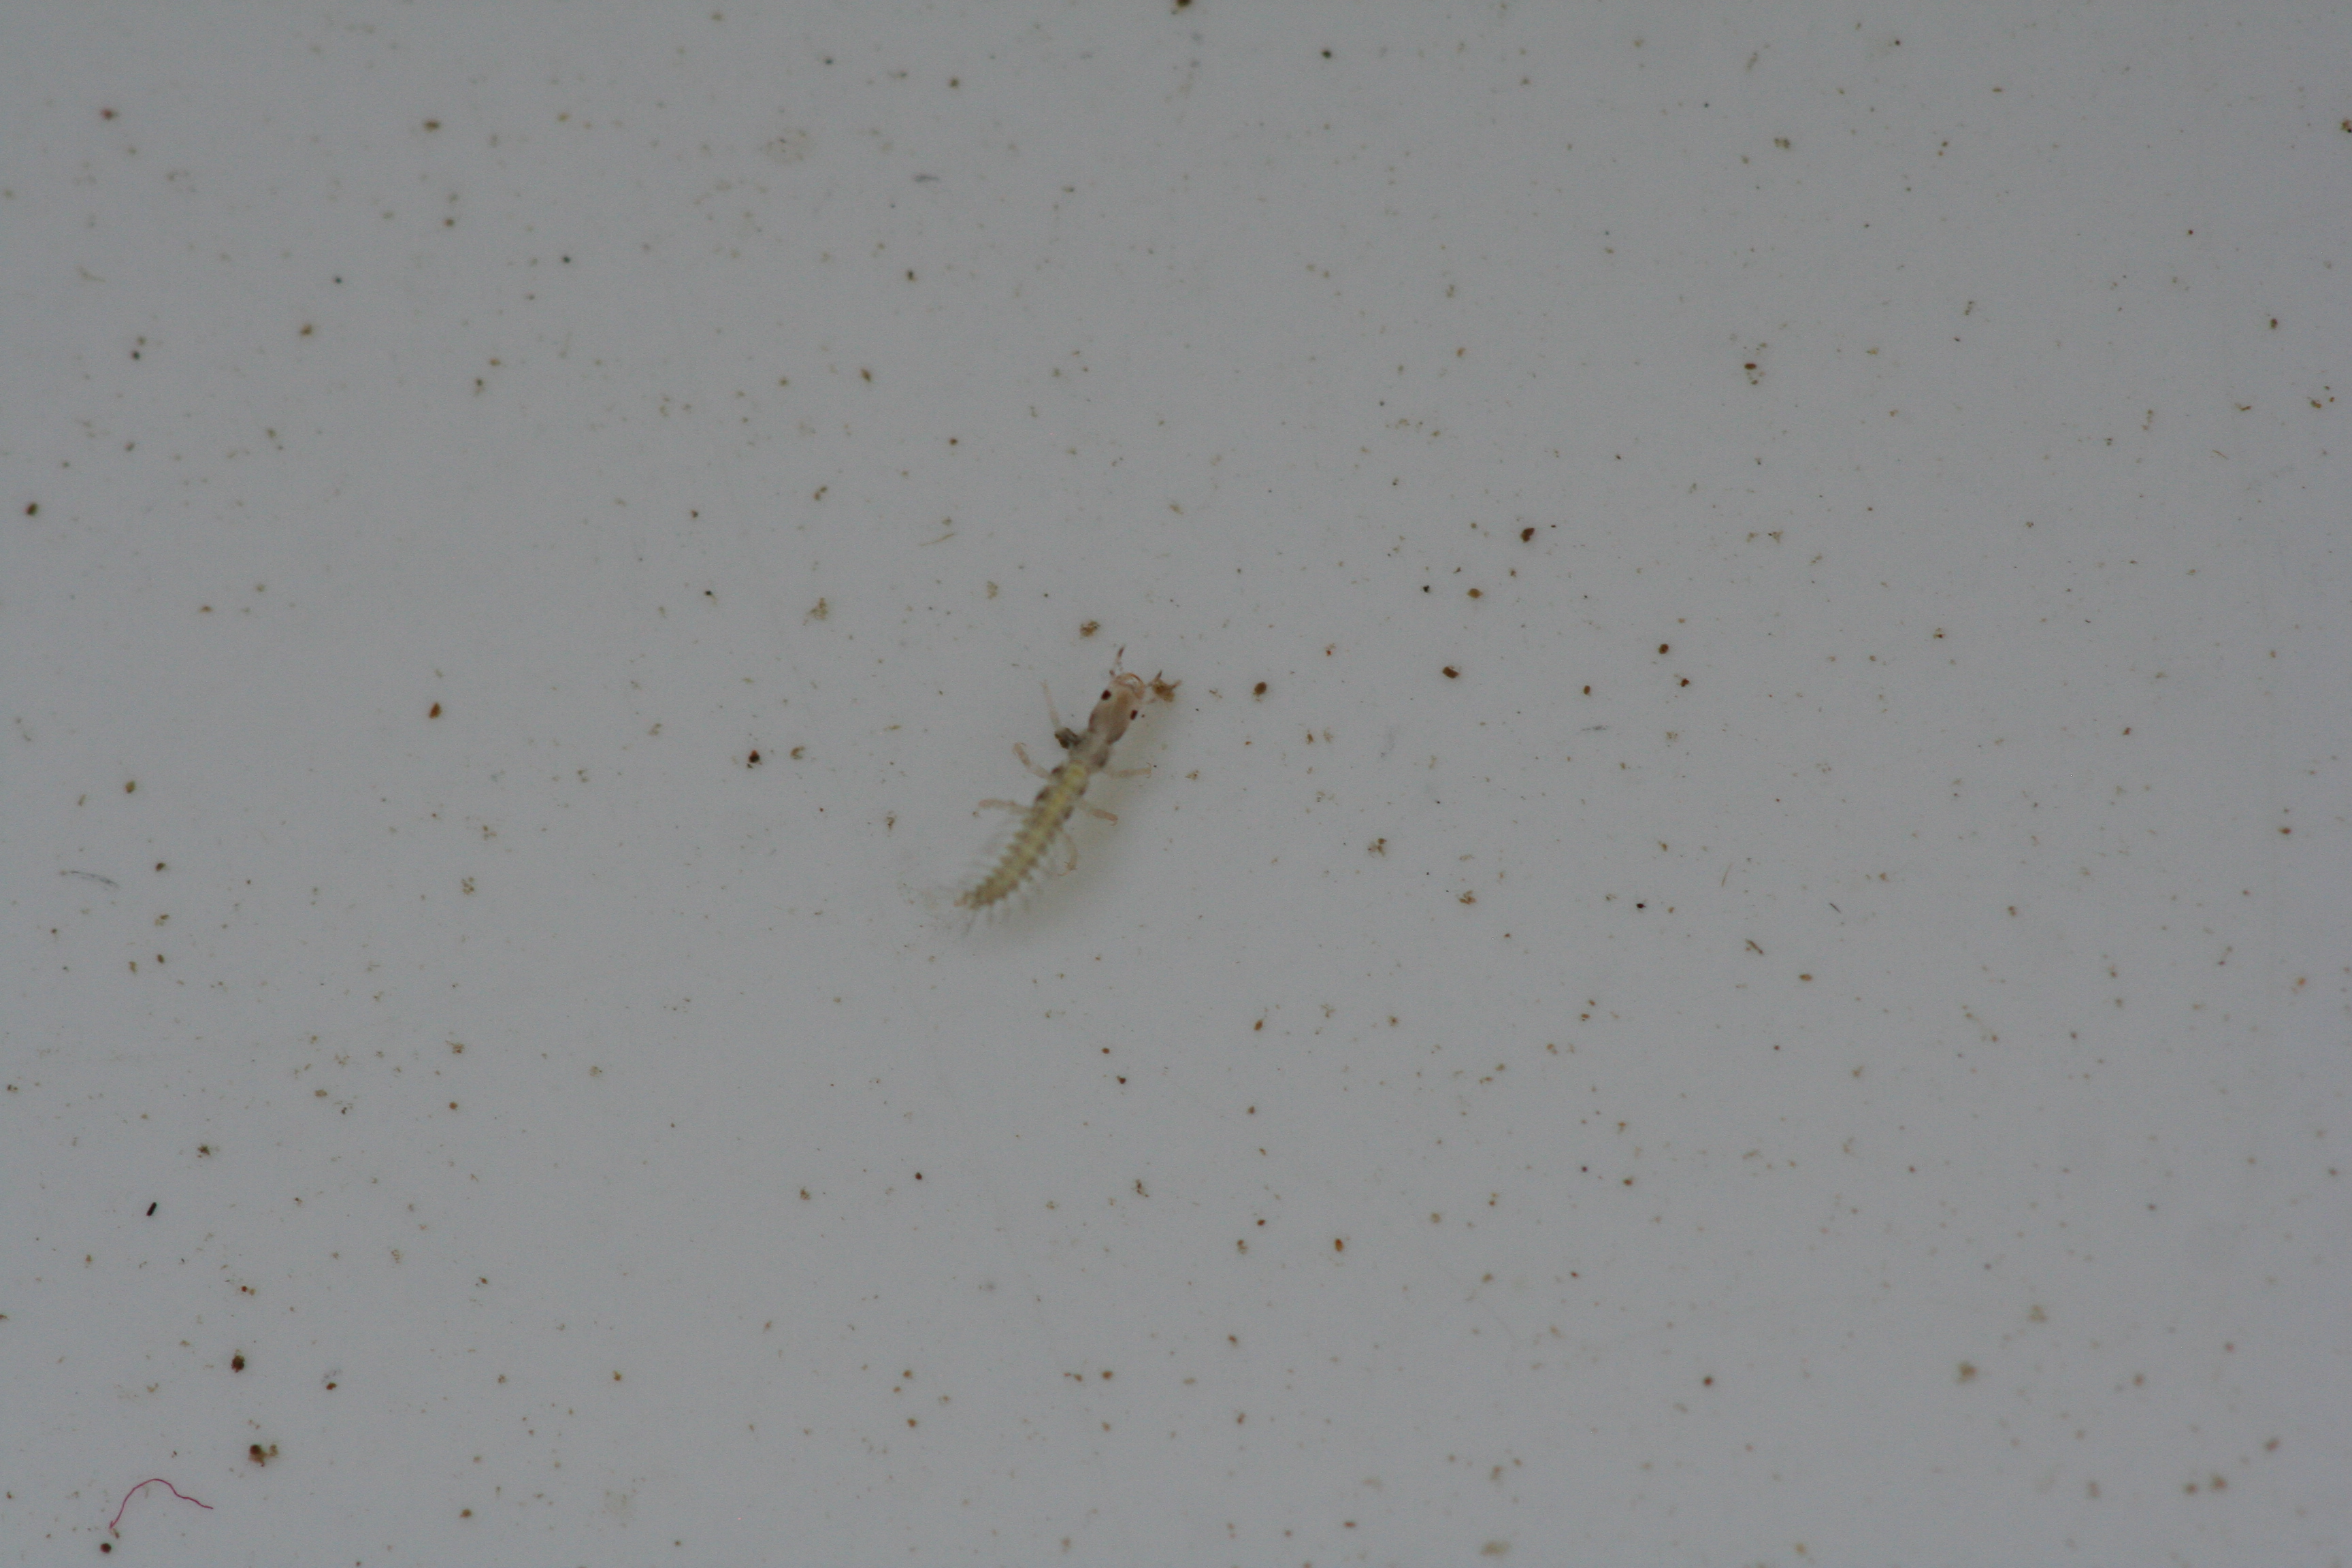
Macroinvertebrate group: bugs_and_beetles